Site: brandenburg
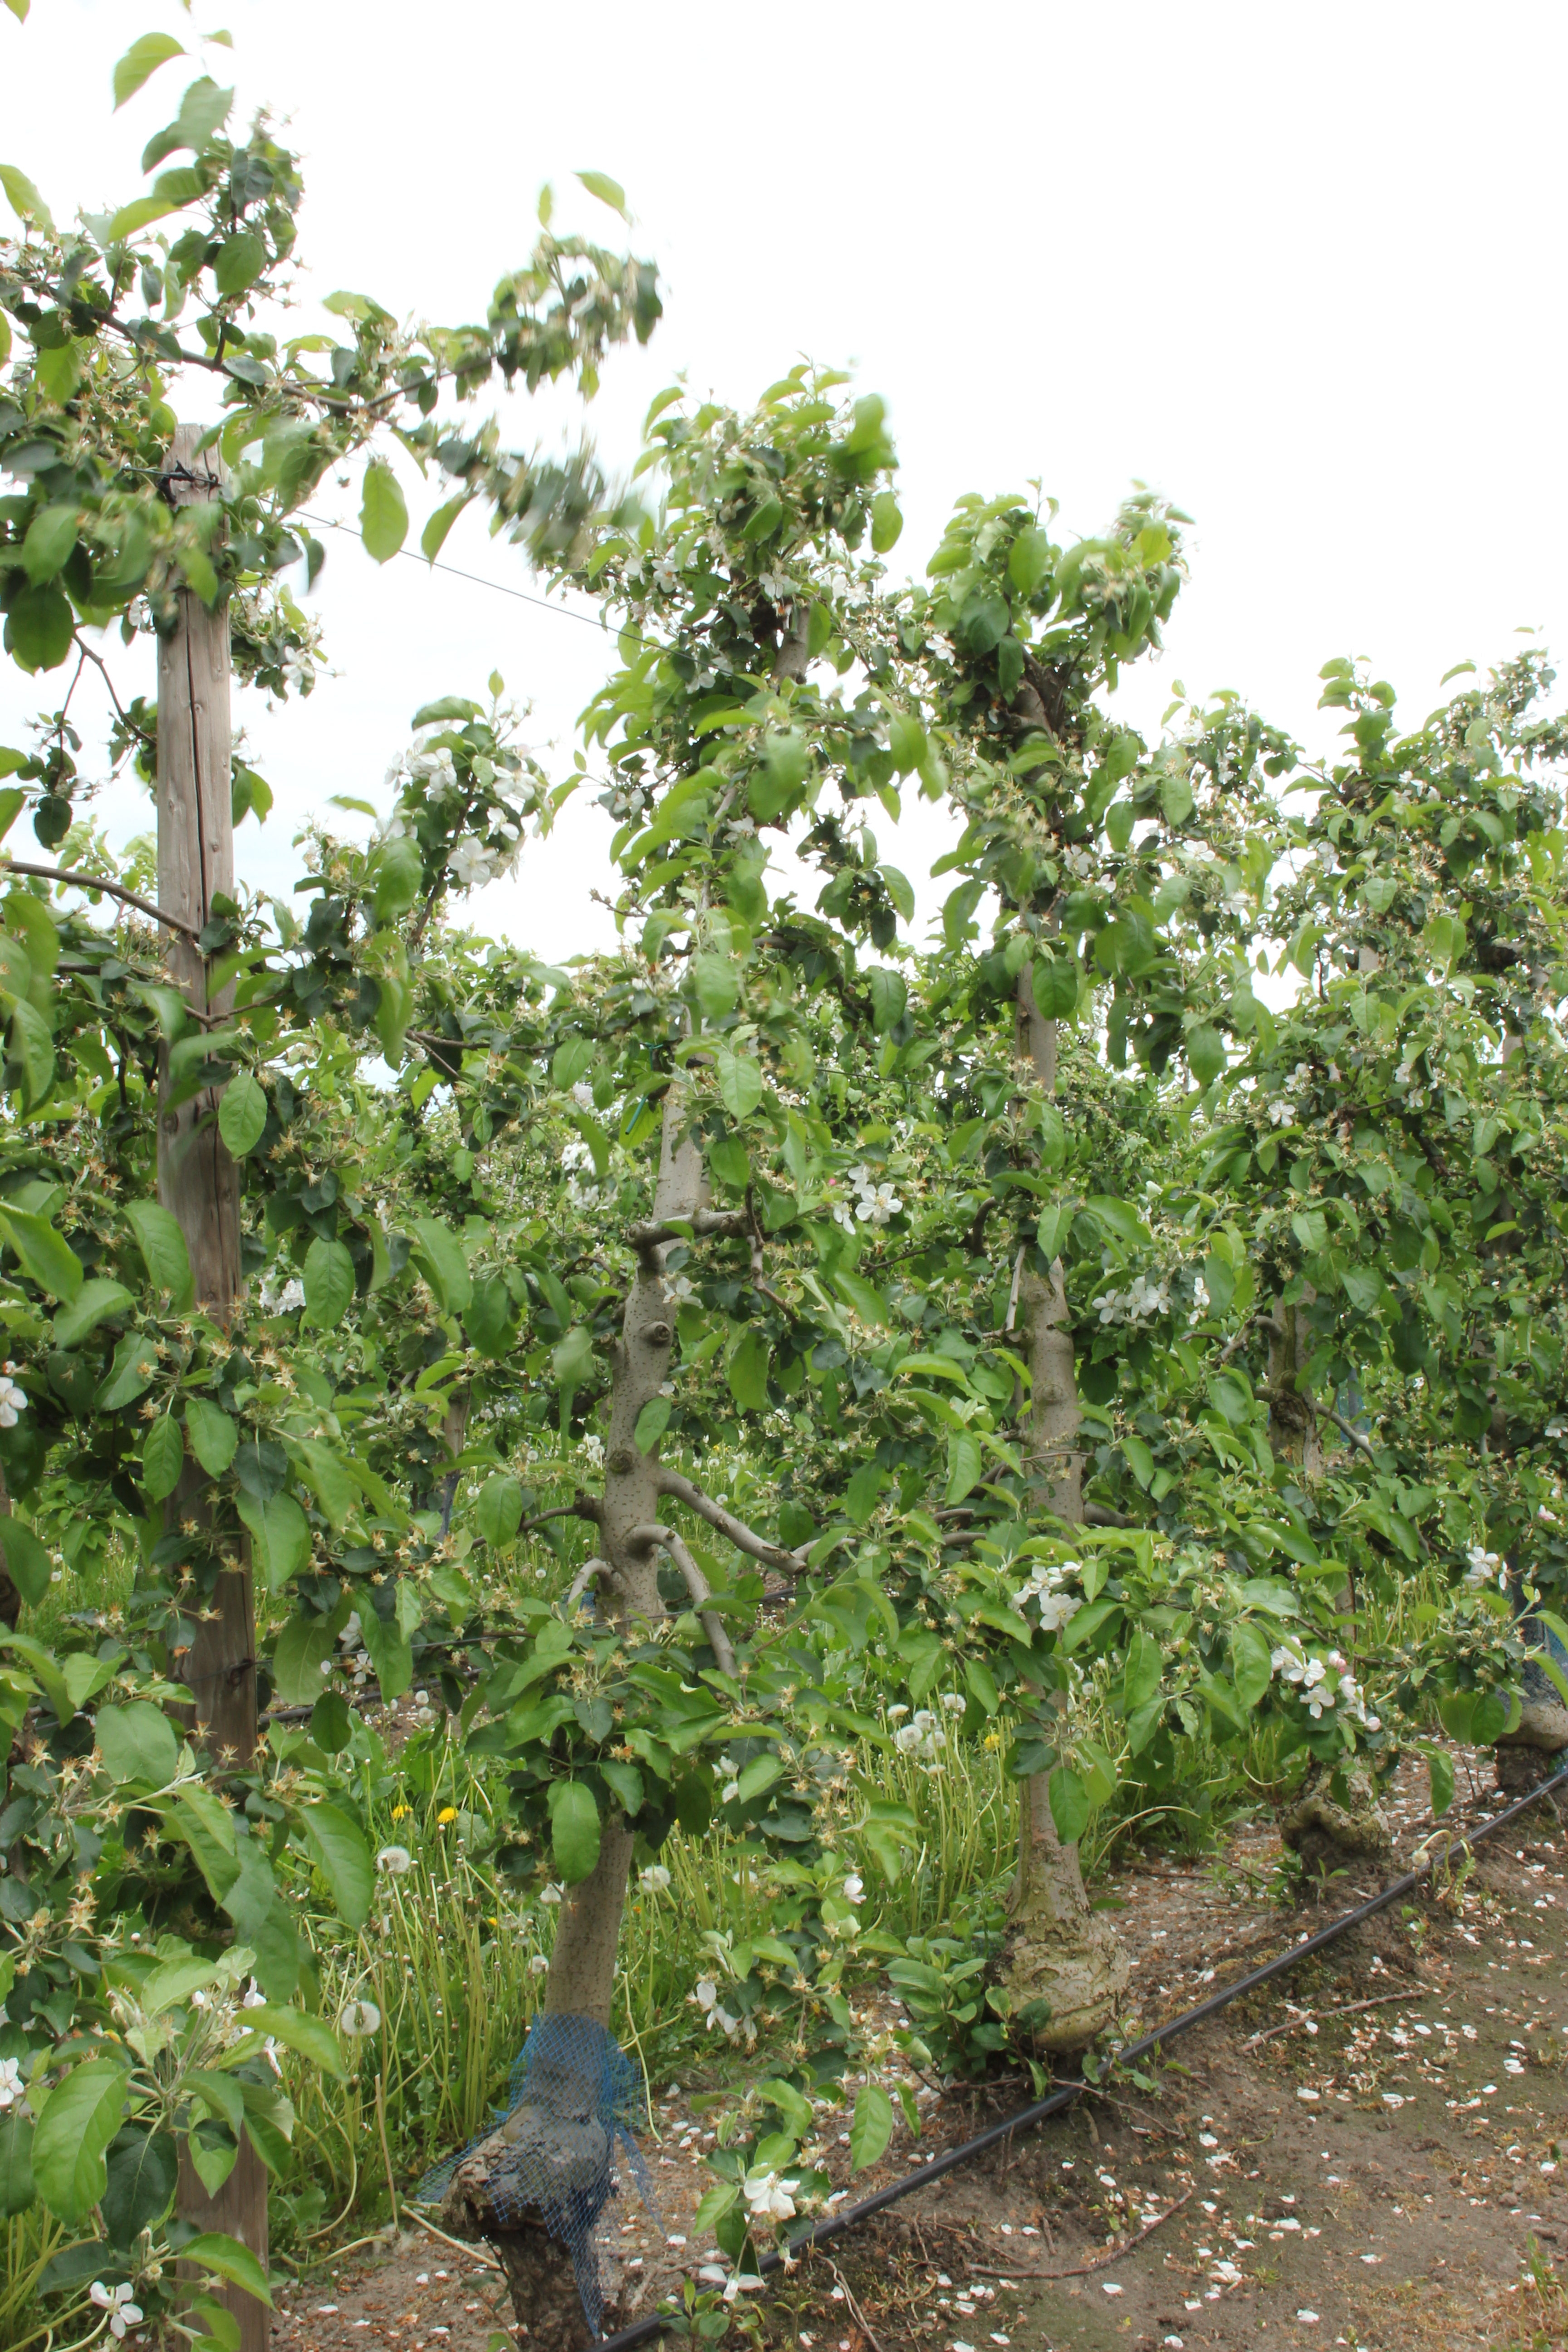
Growth stage (BBCH 67): Flowering